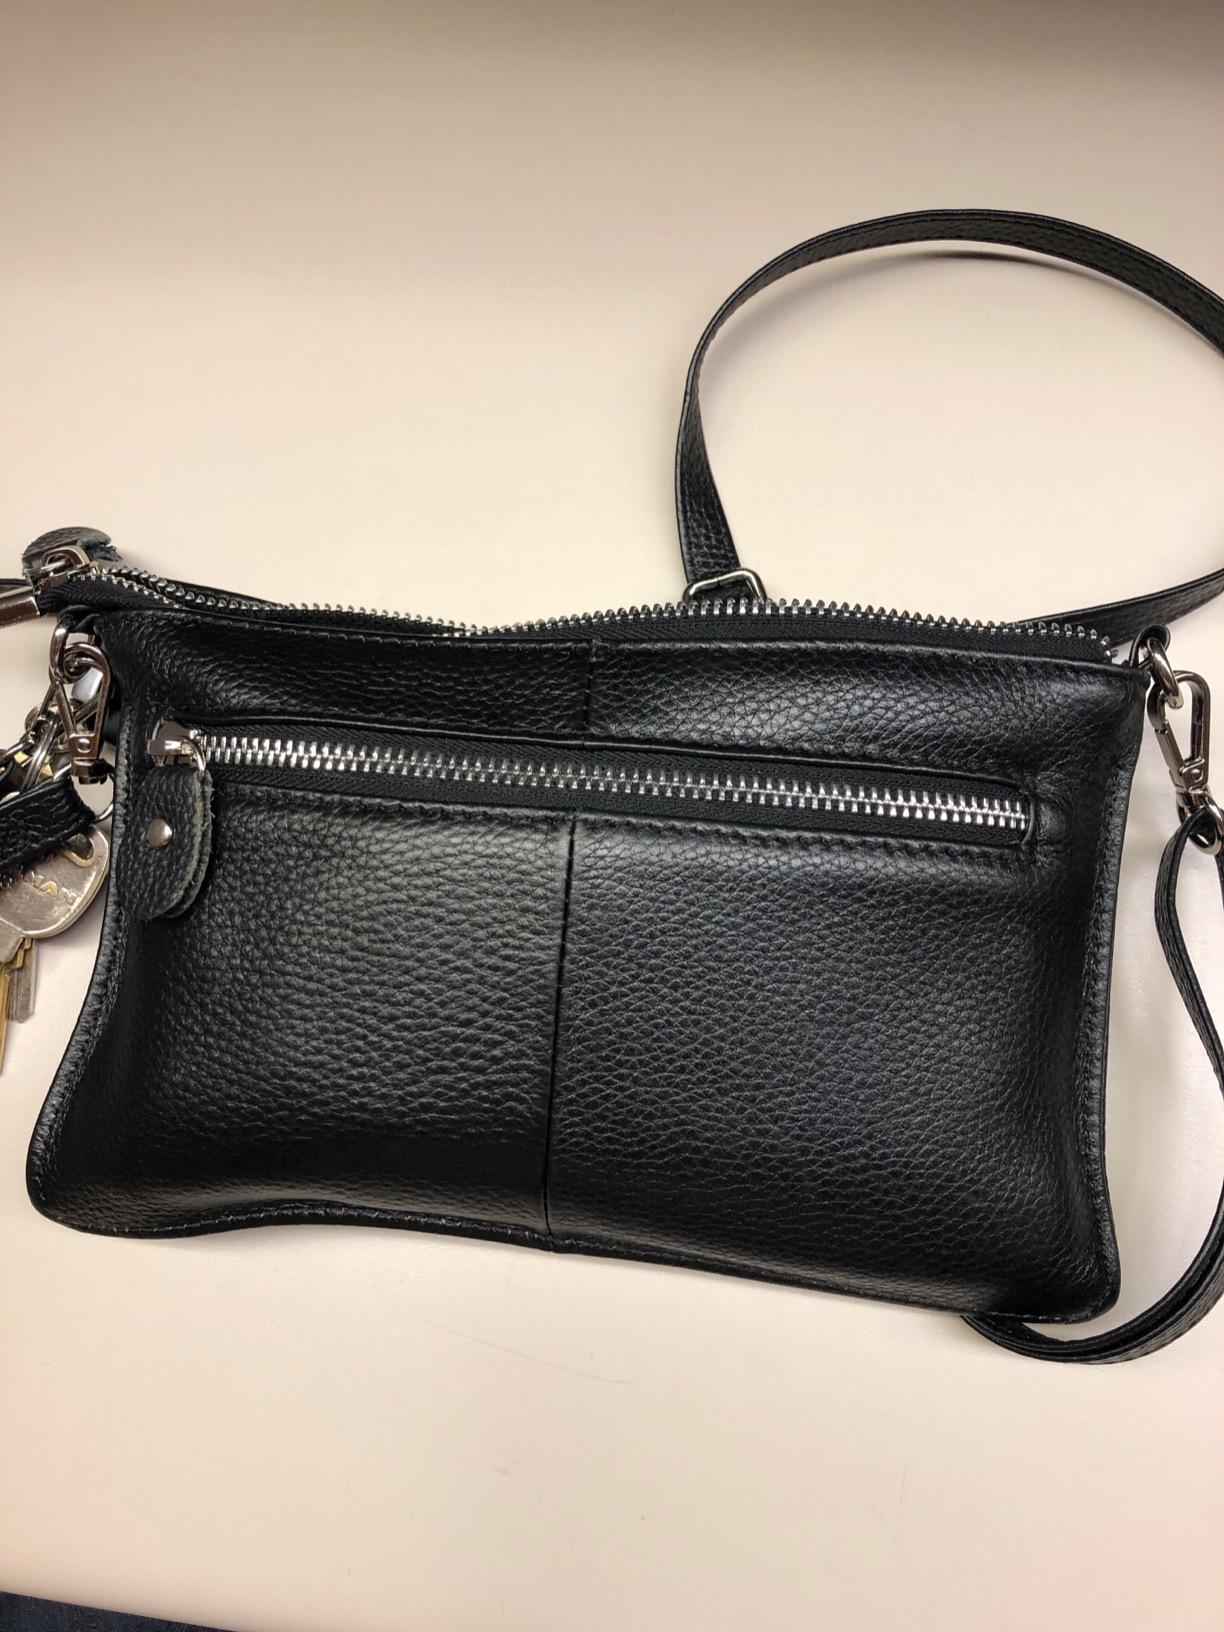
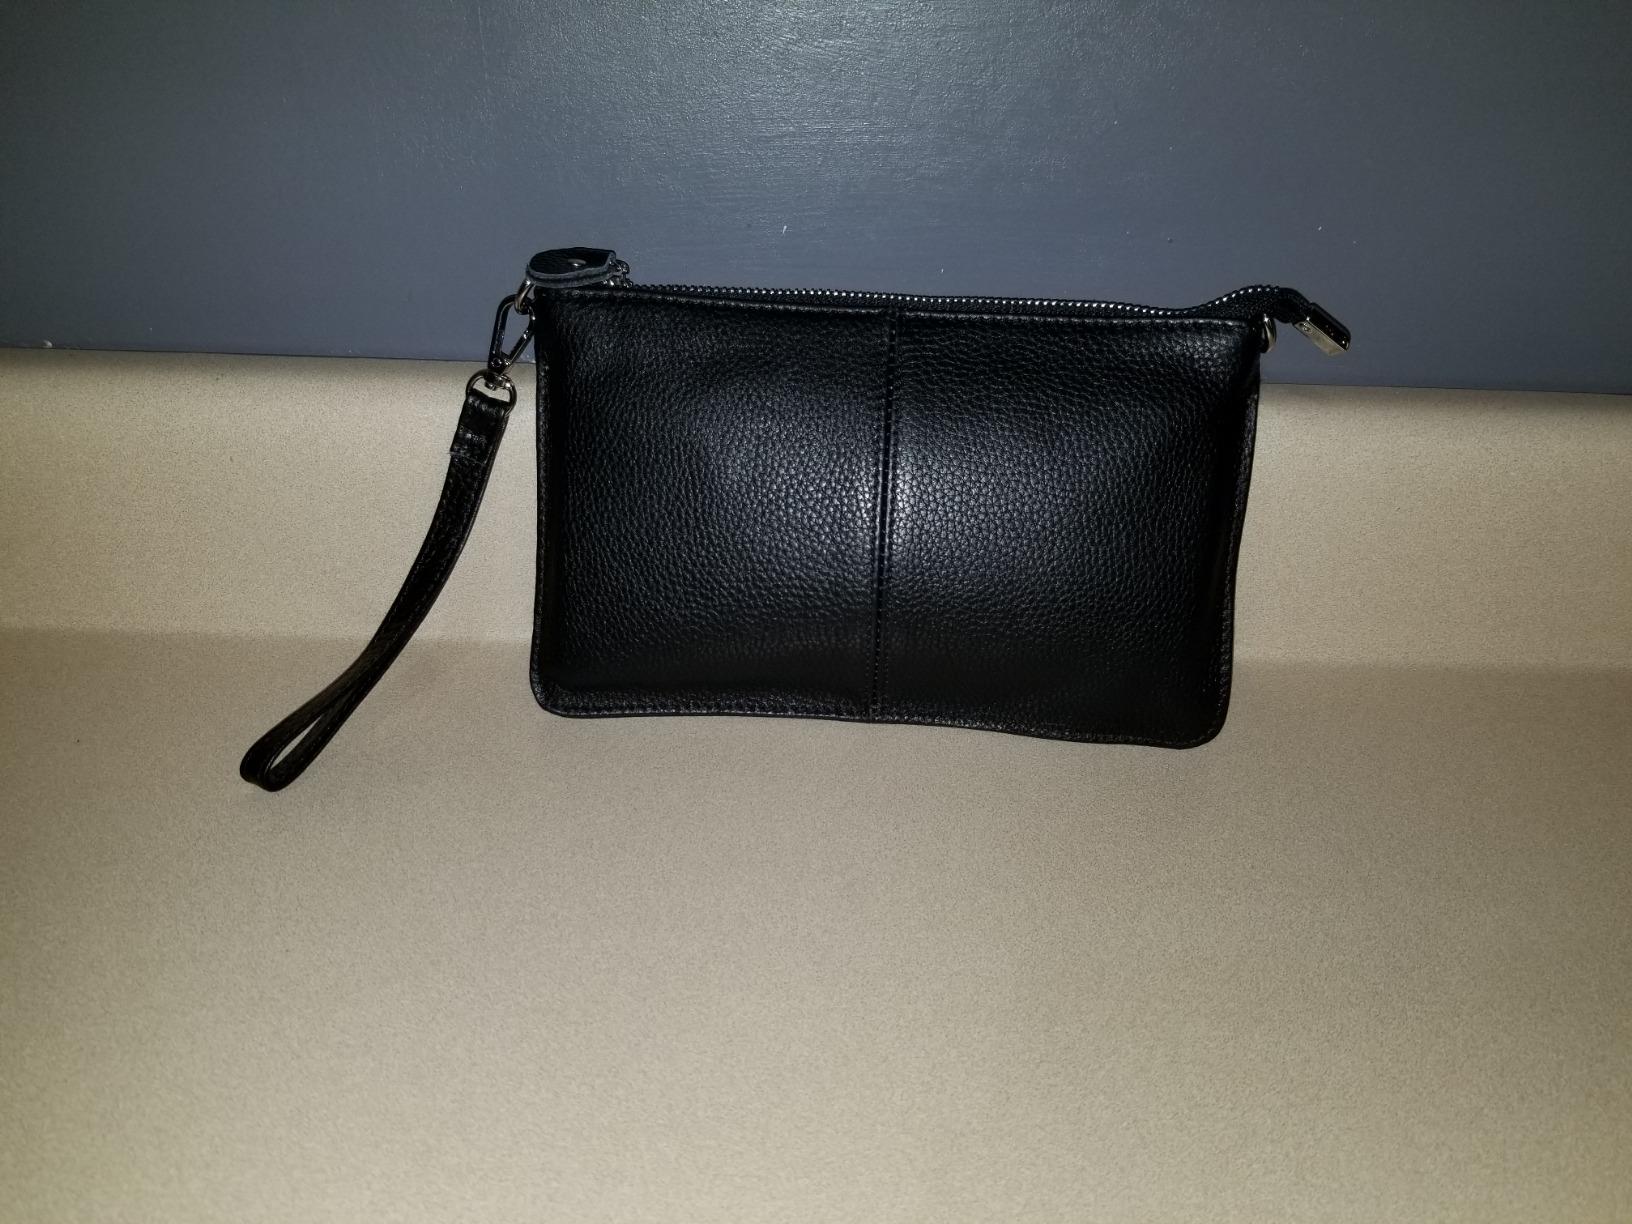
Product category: accessories_handbag
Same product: yes